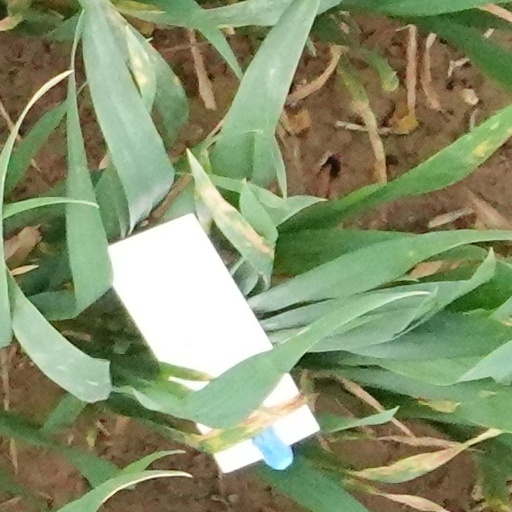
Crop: wheat